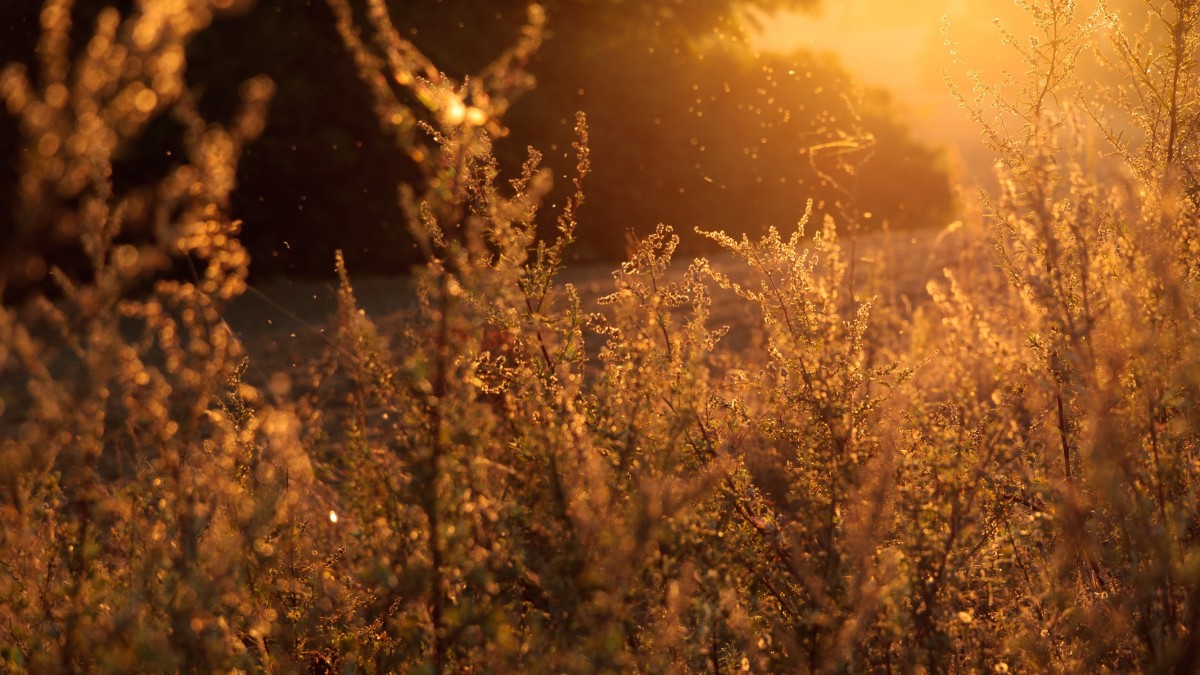
Tags: nature, forest, sunshine, sun, sunlight, morning, leaf, dry, allergies, allergy, reflection, autumn, soil, season, habitat, wildfire